Extravehicular Mobility Unit

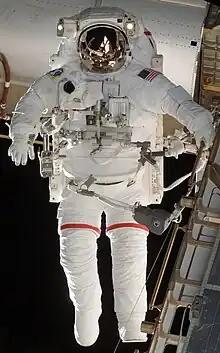
The Enhanced EMU Suit. The suits are white to reflect heat and to stand out against the blackness of space; the red stripes serve to differentiate astronauts.

The Extravehicular Mobility Unit (EMU) is an independent spacesuit that provides environmental protection, mobility, life support, and communications for astronauts performing extravehicular activity (EVA) in Earth orbit. Introduced in 1982, it is a two-piece semi-rigid suit, and is one of two types of EVA spacesuits used by crew members on the International Space Station (ISS), the other being the Russian Orlan space suit. It was used by NASA's Space Shuttle astronauts prior to the end of the Shuttle program in 2011.